Columbus Zoo and Aquarium

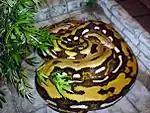
Fluffy at the Columbus Zoo

On December 22, 1956, Colo, a western lowland gorilla, became the world's first captive-born gorilla at the Columbus Zoo. When she died in January 2017, at the age of 60, she was the oldest gorilla in human care. Colo's extended family includes one child, ten grandchildren, four great-grandchildren, and two great-great-grandchildren living in zoos throughout the country. The Columbus Zoo currently houses fifteen gorillas, six of which are related to Colo. The Columbus Zoo has a gorilla breeding program, with 31 gorillas born at the zoo since 1956. Colo was named after Columbus, the city of her birth.